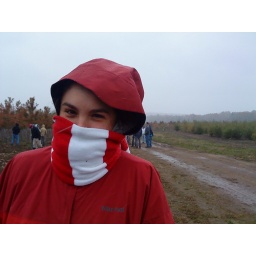
Our plant identification class took a fieldtrip up to a tree nursery in Buffalo